Leech Maskrey

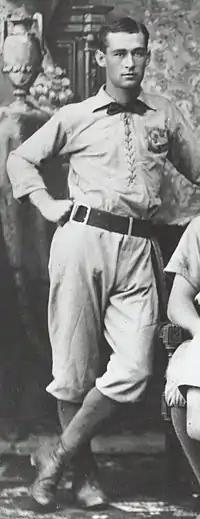
Maskrey with the Louisville Eclipse in 1882

Samuel Leech Maskrey (February 11, 1854 – April 1, 1922) was an American outfielder in Major League Baseball. He played five seasons in the majors, from 1882 to 1886, for the Louisville Eclipse/Colonels and Cincinnati Red Stockings. His brother, Harry Maskrey, was his teammate on the 1882 Eclipse.